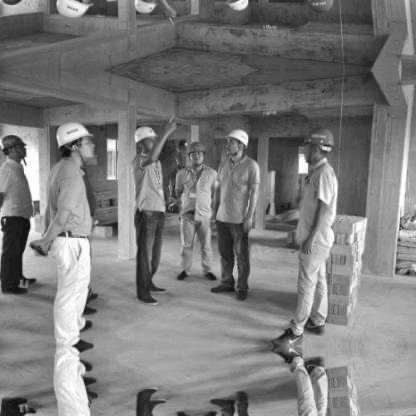
Objects in the image:
label: helmet
label: helmet
label: helmet
label: helmet
label: helmet
label: helmet
label: helmet
label: helmet
label: helmet
label: helmet
label: helmet